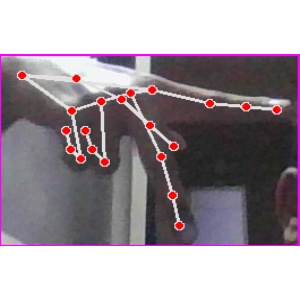
अक्षर: प